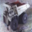
Label: truck